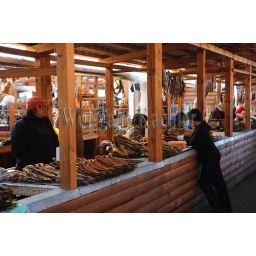
Russia, siberia, near irkutsk, lake baikal, listvyanka village, fish market, women selling fresh and smoked fish